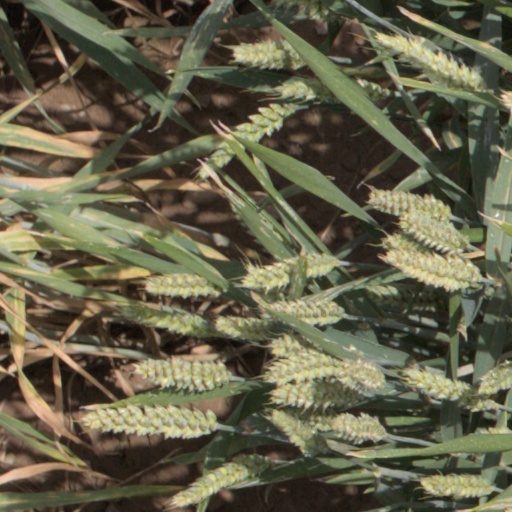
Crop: wheat